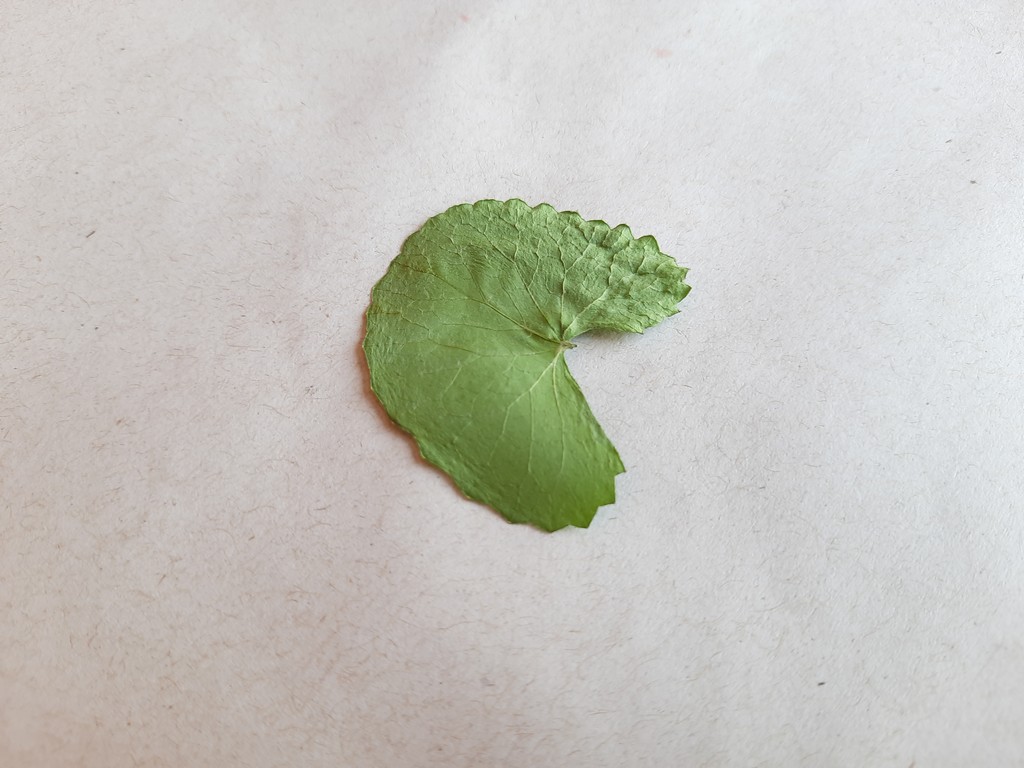
Label: Dried